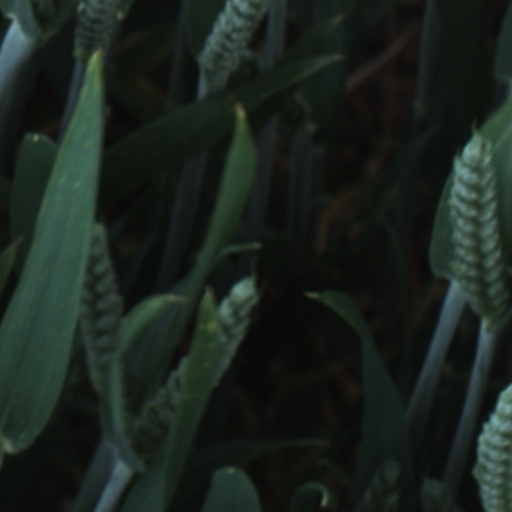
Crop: wheat